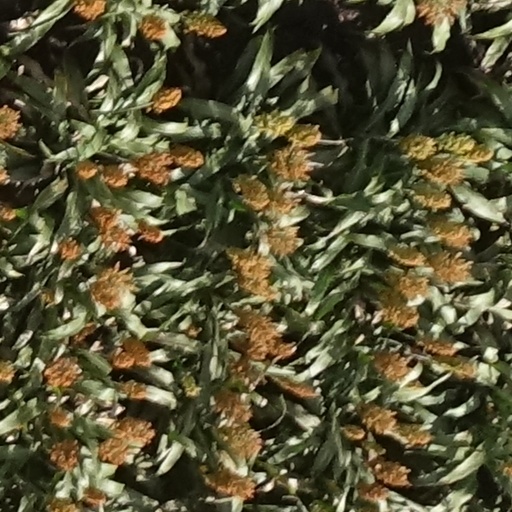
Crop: sorghum